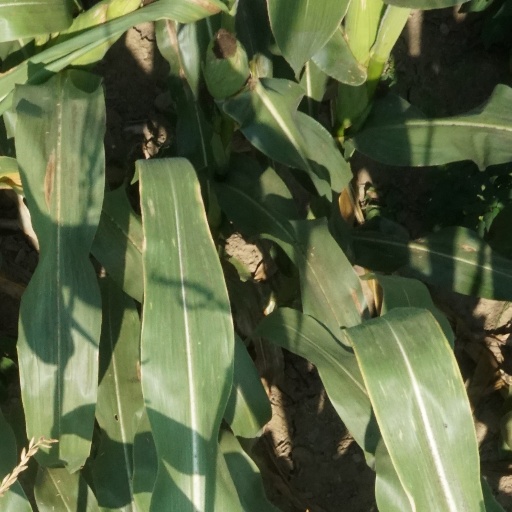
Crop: maize; corn